Main Intaquam Loonga

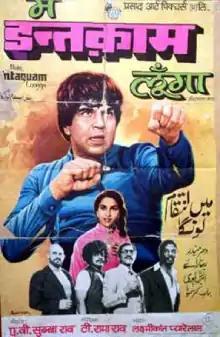
Poster

Main Intaquam Loonga is a 1982 Indian Hindi-language action sports film starring Dharmendra, Reena Roy, Nirupa Roy, Amrish Puri. Dharmendra plays a boxer in the film. Footage from this film was used in the 2007 film "Apne", also starring Dharmendra as a retired boxer. It is a remake of the 1978 Kannada film "Thayige Thakka Maga". The Film was a Hit.